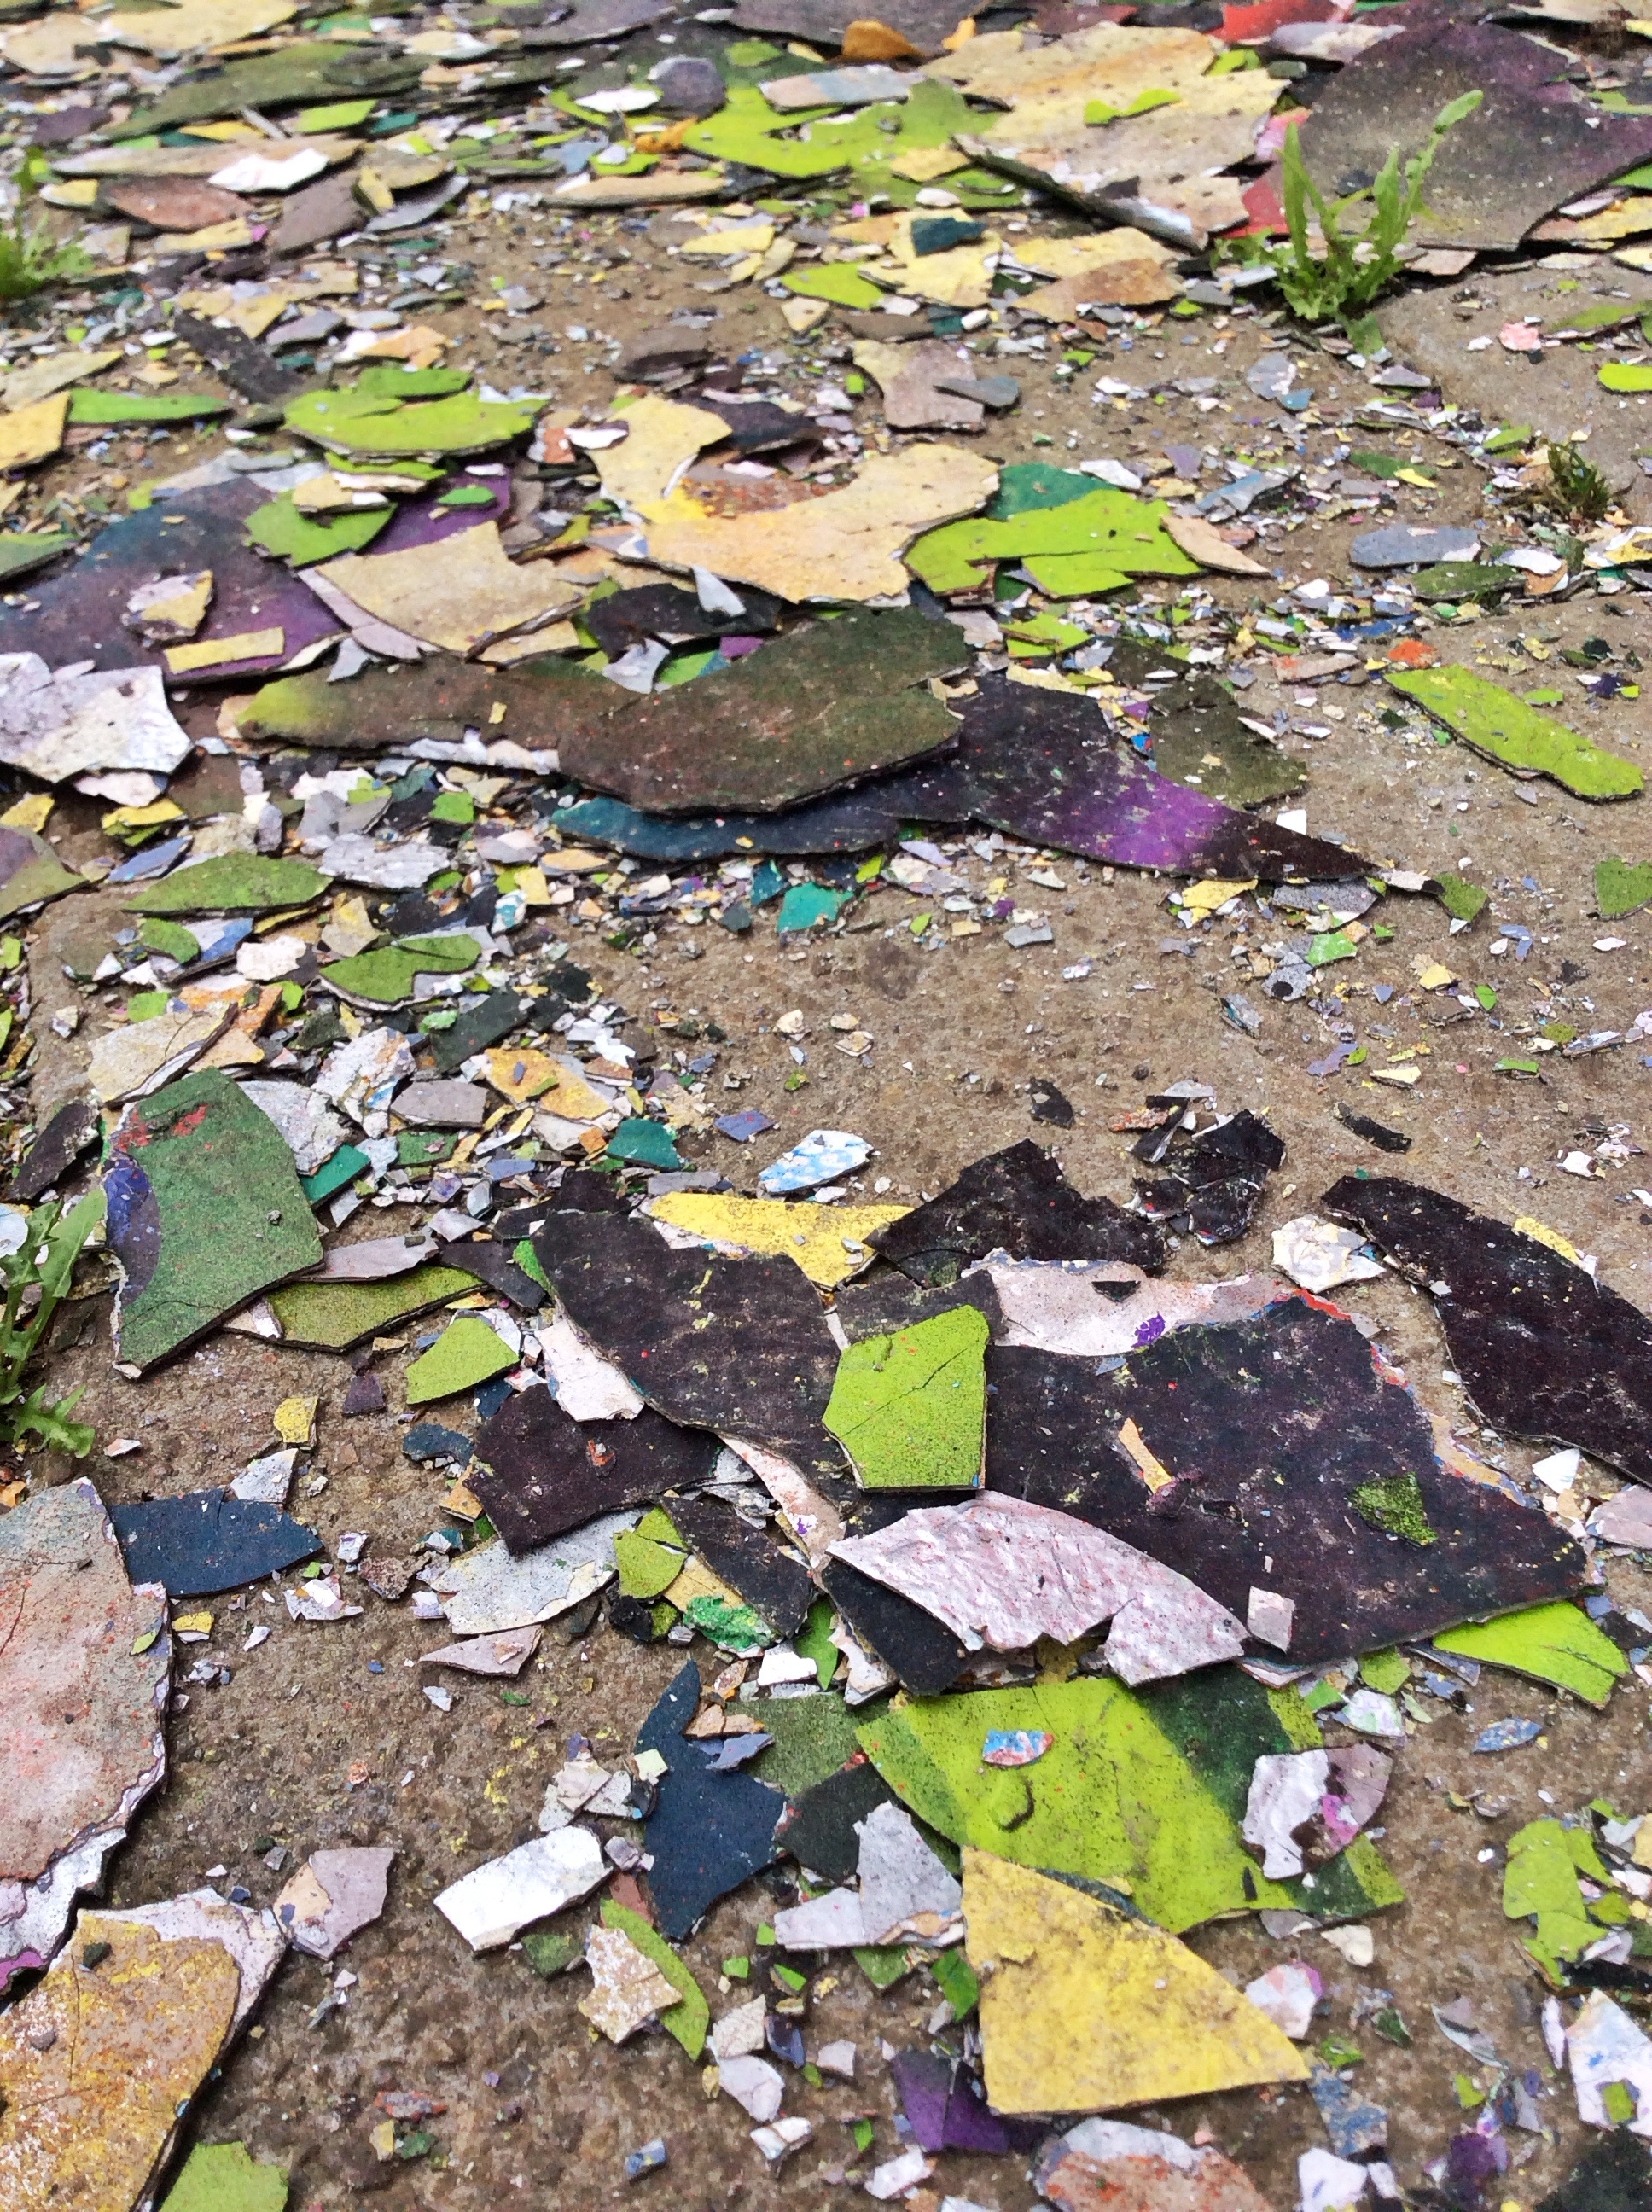
tree, grass, rock, plant, street, lawn, leaf, flower, old, dry, pond, stream, green, autumn, broken, soil, paint, garden, graffiti, flora, season, material, rubble, geology, woodland, yard, fragments, road surface